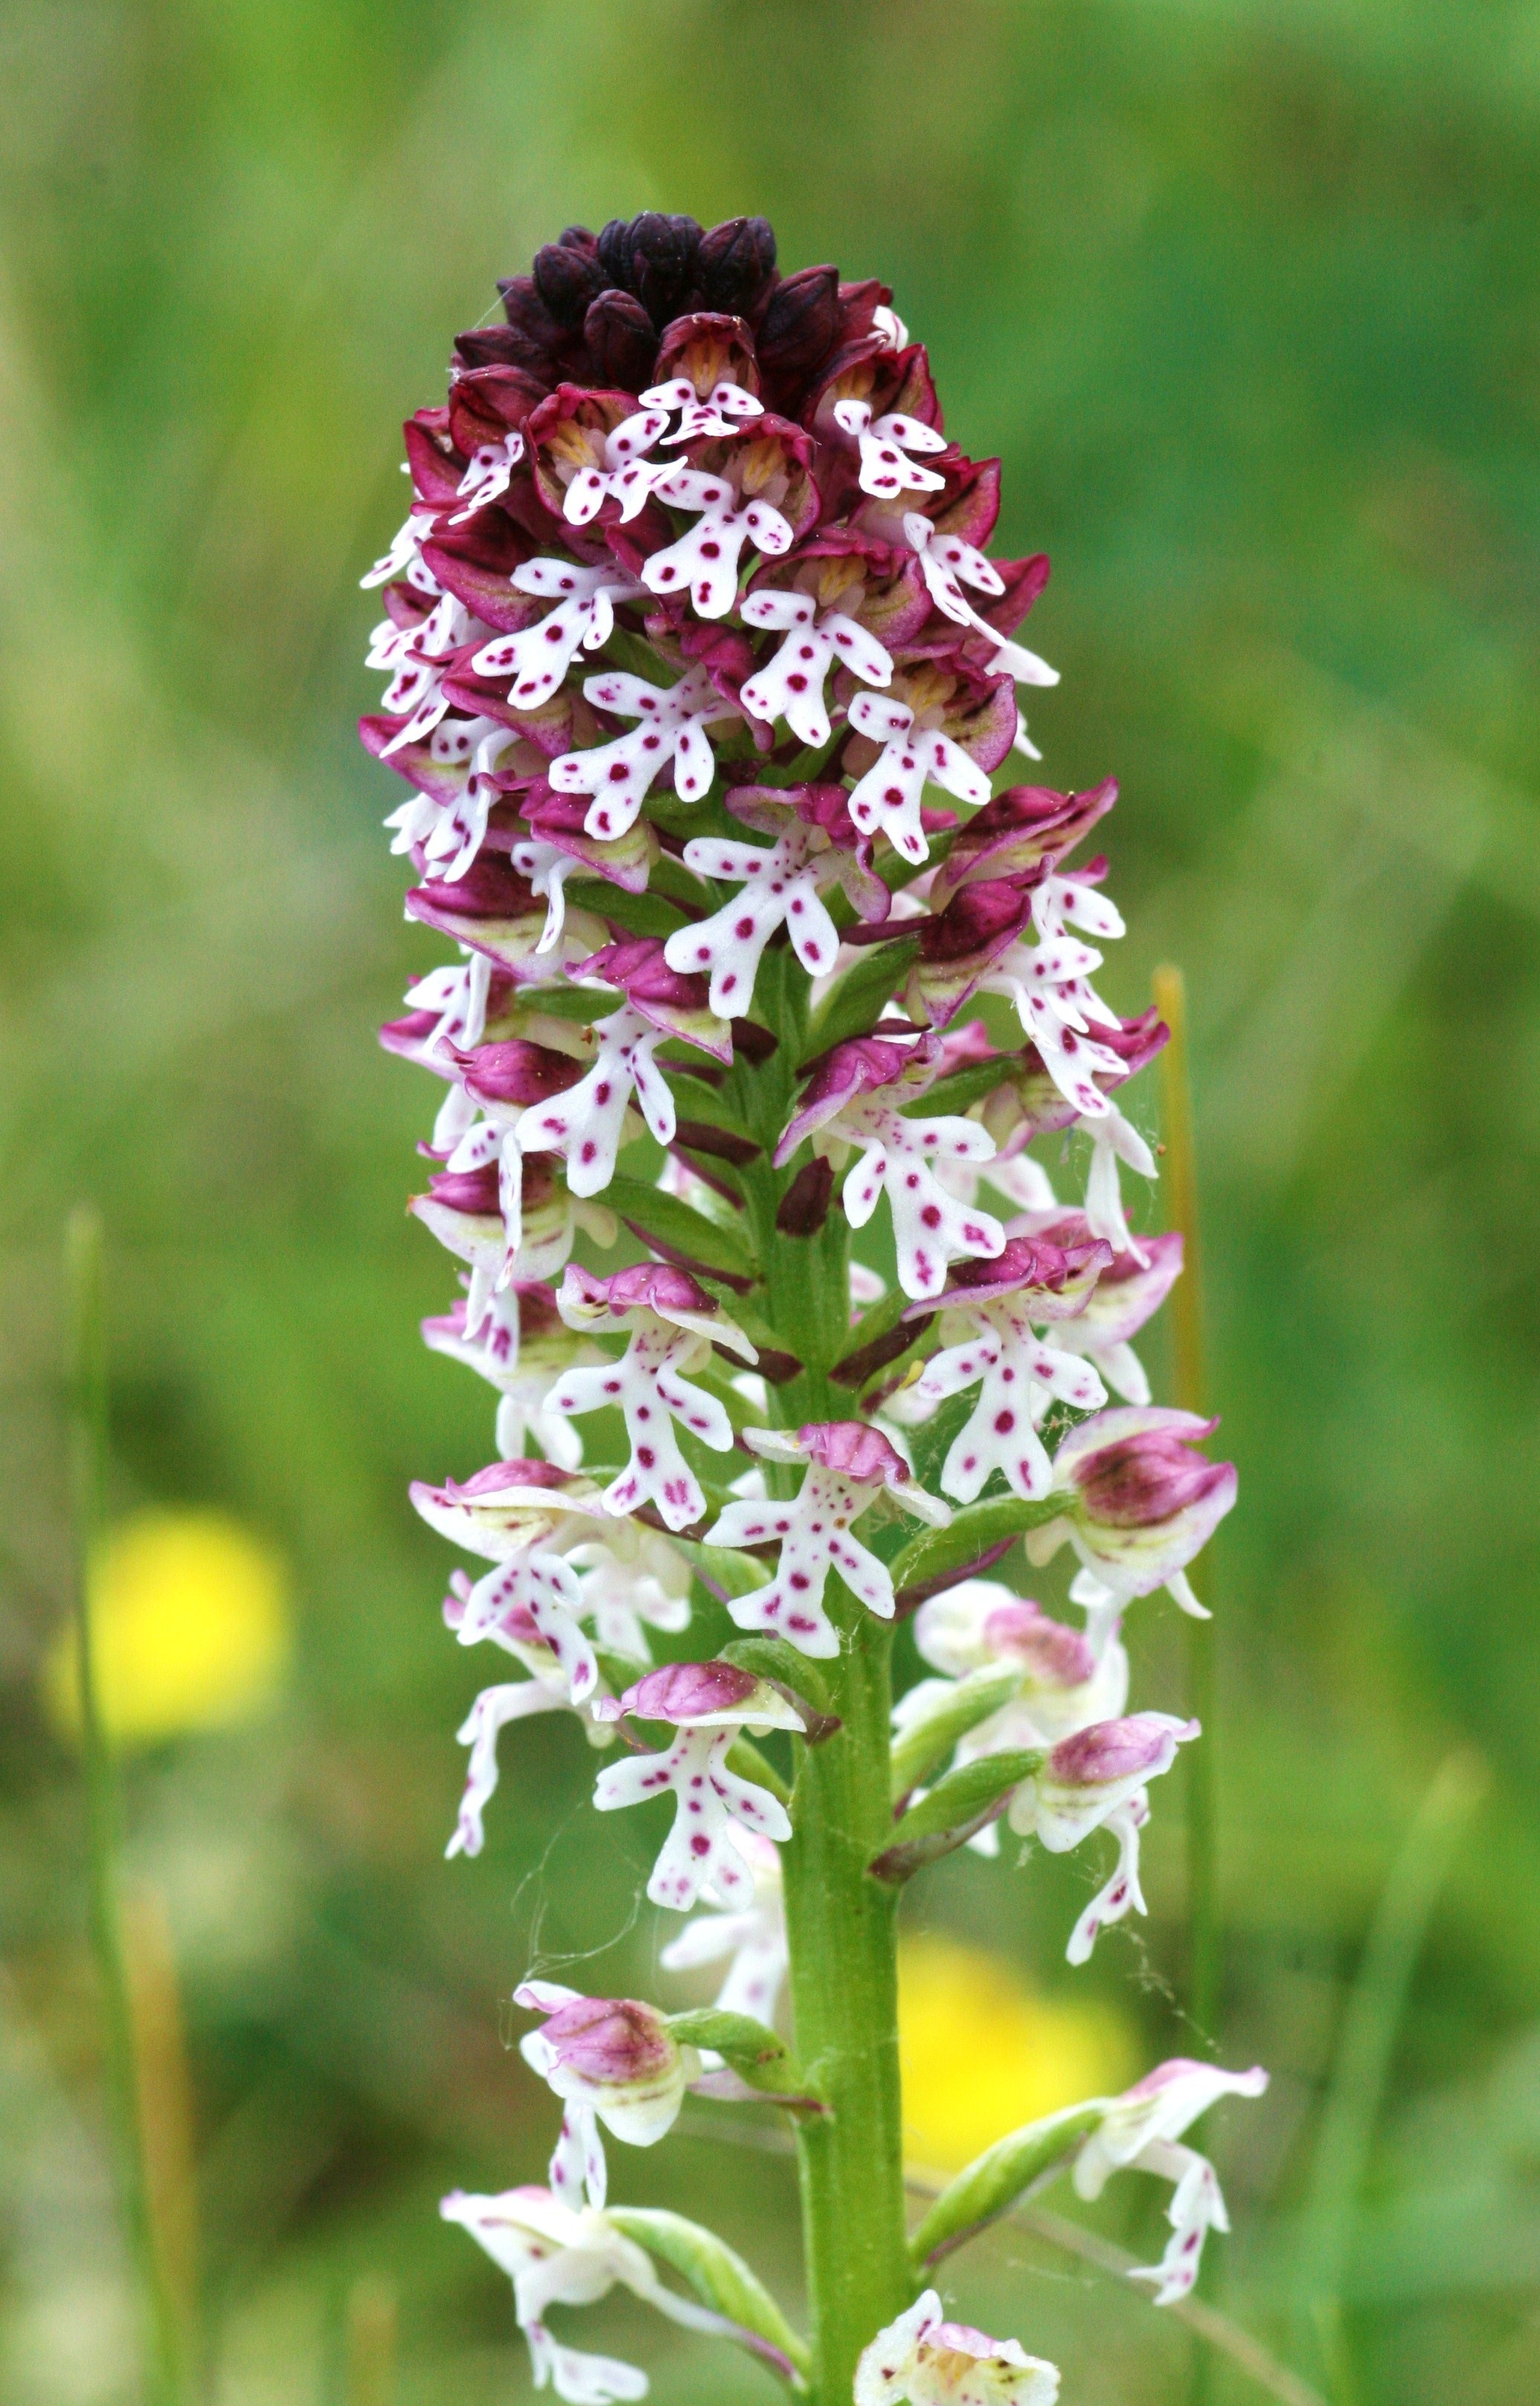
plant, flower, herb, botany, flora, orchid, wildflower, flowers, orchis, digitalis, burned, macro photography, flowering plant, lady orchid, ustulata hester, land plant, dactylorhiza praetermissa